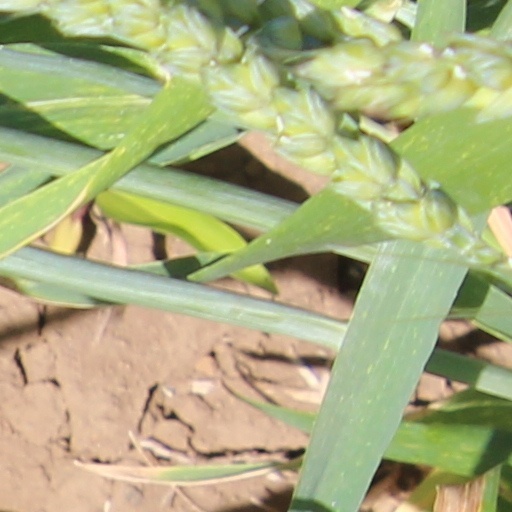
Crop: wheat